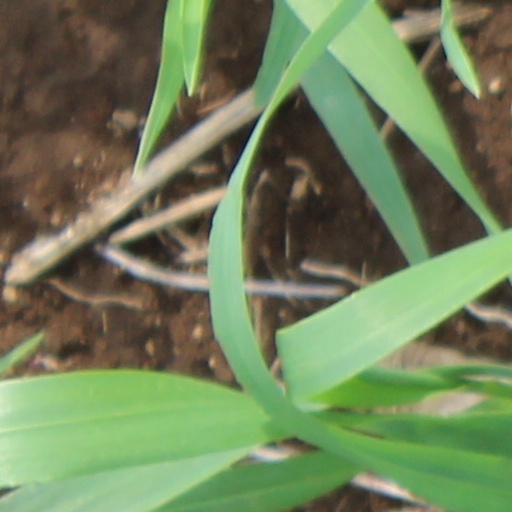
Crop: wheat